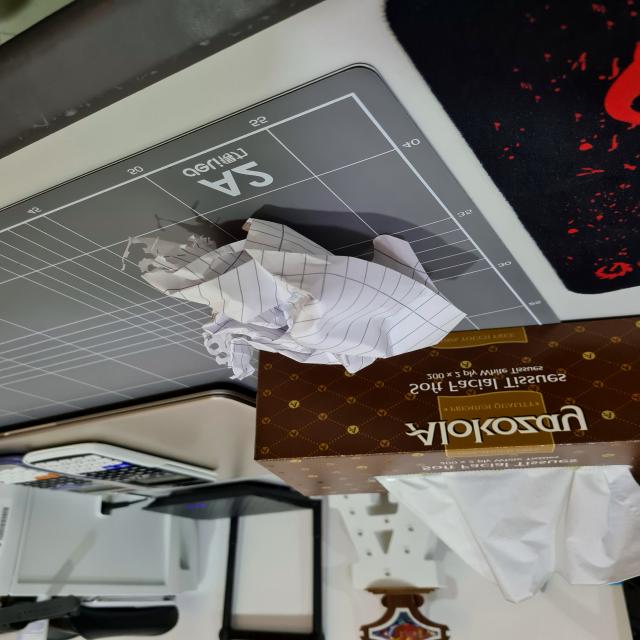
Label: tissues